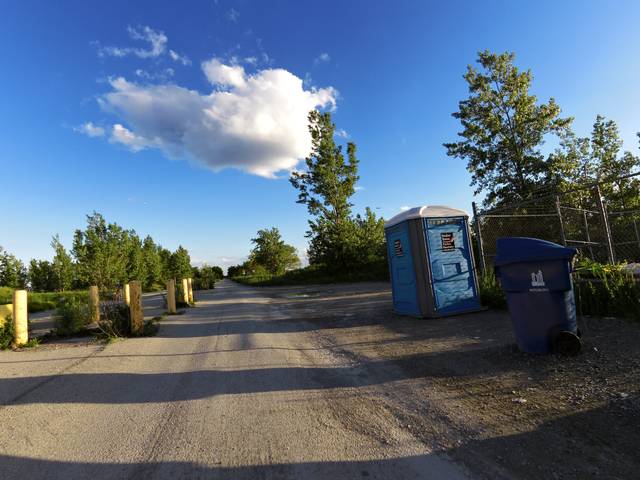
Region: Canada
Coordinates: 43.646, -79.321